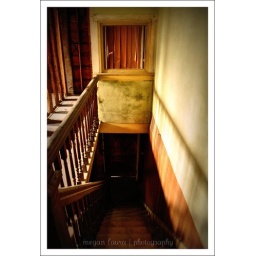
stairway to the 2nd floor of the old house in my town.